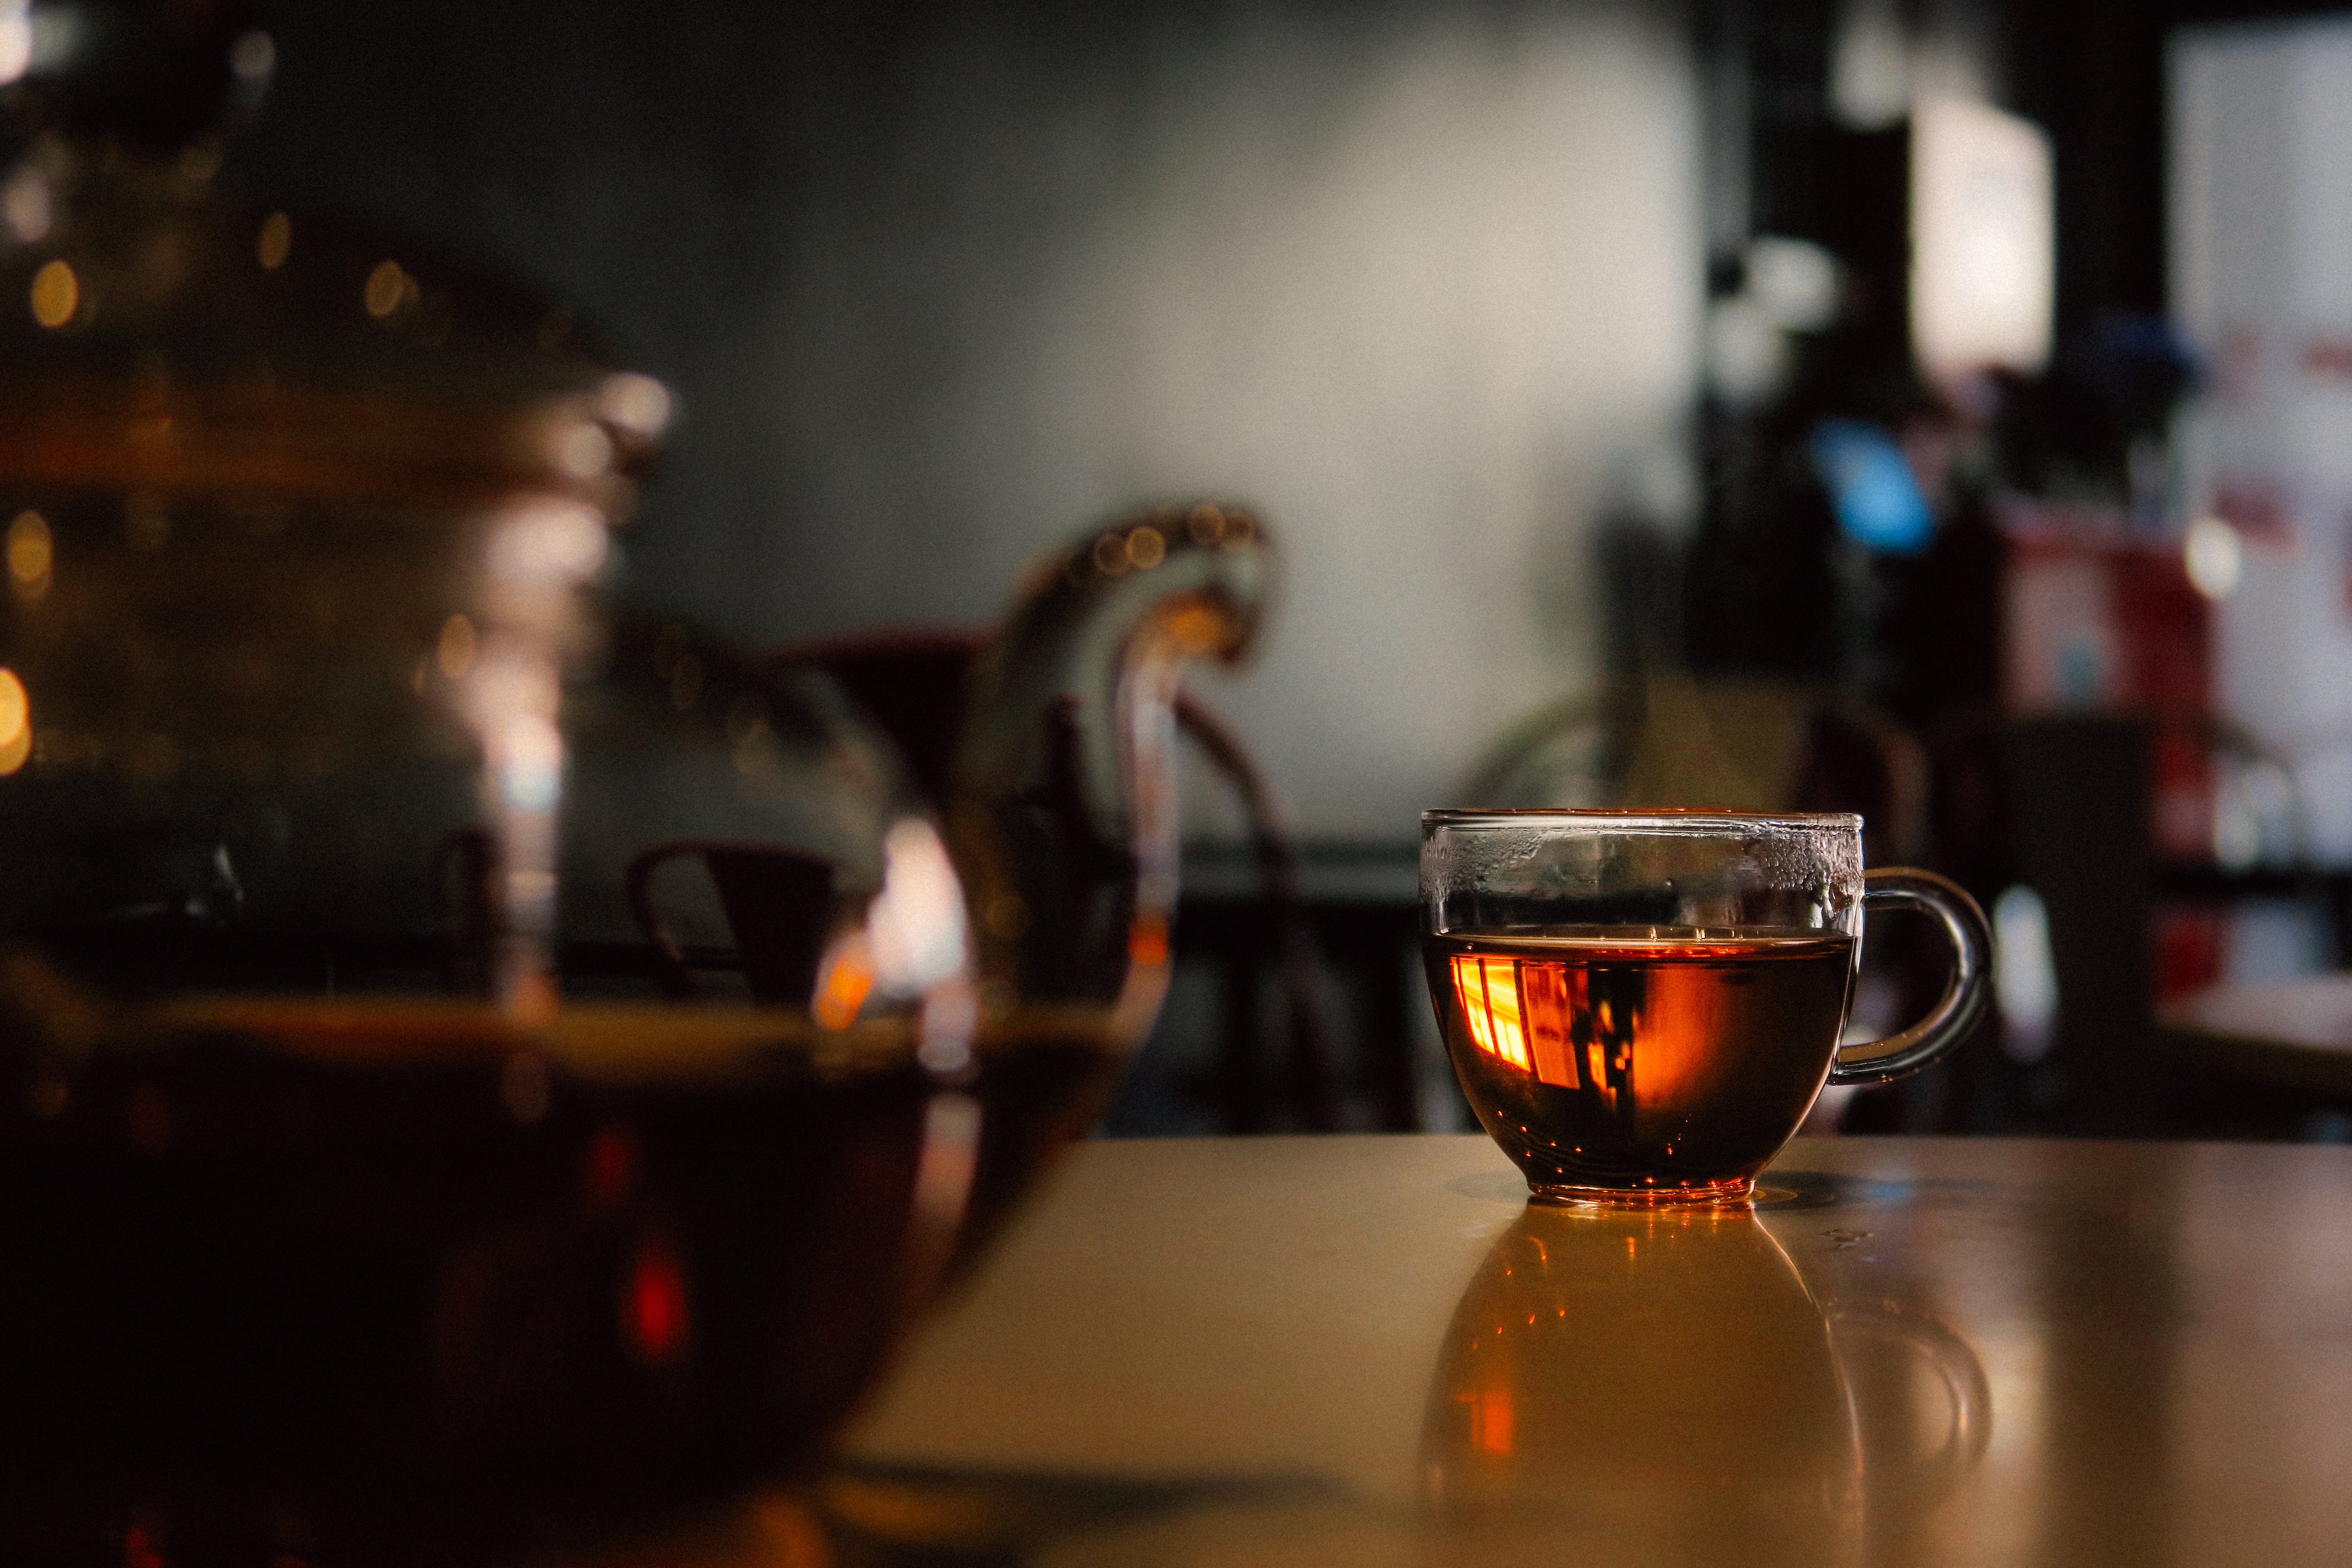
wine, glass, bar, color, drink, darkness, lighting, beer, alcohol, alcoholic beverage, distilled beverage